Fugly!

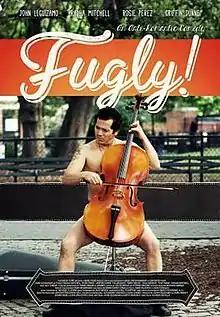
Theatrical release poster

Fugly! is a 2014 American comedy film directed by Alfredo De Villa and written by Kathy DeMarco and John Leguizamo. The film stars John Leguizamo, Radha Mitchell, Rosie Perez, Griffin Dunne, Yul Vazquez and Ally Sheedy. The film was released on 5 November 2014, by 108 Media and Paladin.